William H. Fish

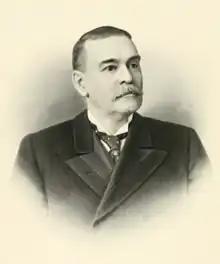

William Hansell Fish (May 12, 1849 – December 8, 1926) was a justice of the Supreme Court of Georgia from 1897 to 1905; and chief justice from 1905 to 1923.